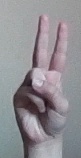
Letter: taa